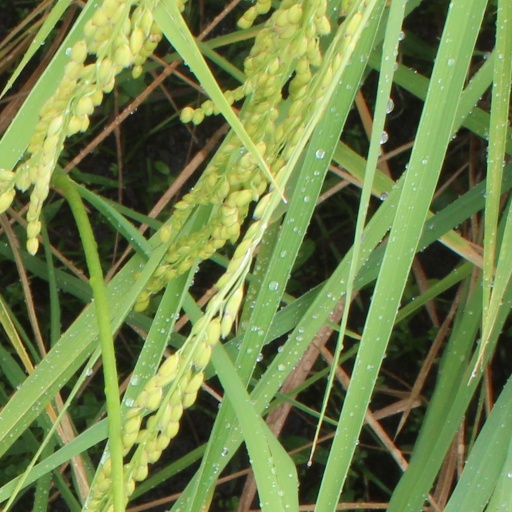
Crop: rice